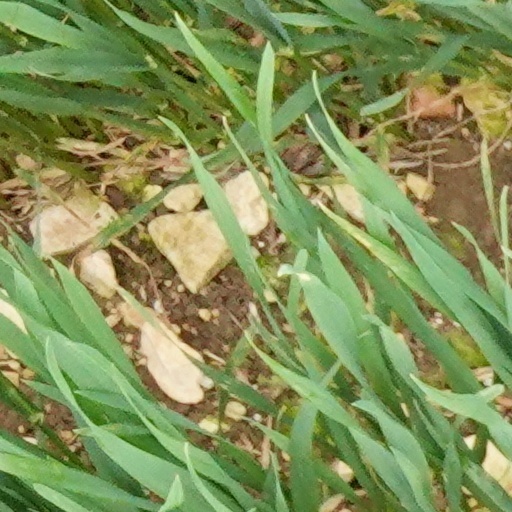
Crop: wheat